Darrius Heyward-Bey

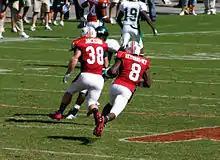
Heyward-Bey runs an end-around during the Terrapins' 51–24 victory over Eastern Michigan, September 20, 2008.

In 2007, Heyward-Bey was placed on the Biletnikoff Award watchlist. He led Maryland in receptions, with 51, and receiving yards, with 786. His 63-yard touchdown reception in the 2007 Emerald Bowl against Oregon State stands as the second-longest in Maryland bowl history. At season's end, Heyward-Bey was awarded the team's Most Valuable Offensive Player honor.